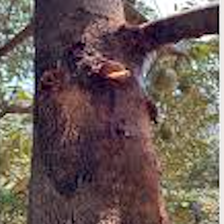
Label: stem_cracking_ gummosis